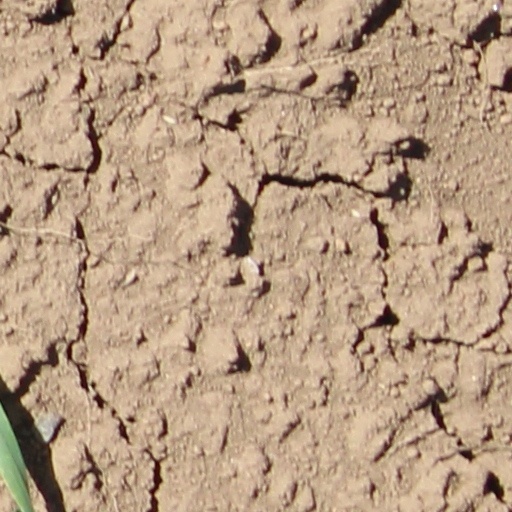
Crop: wheat